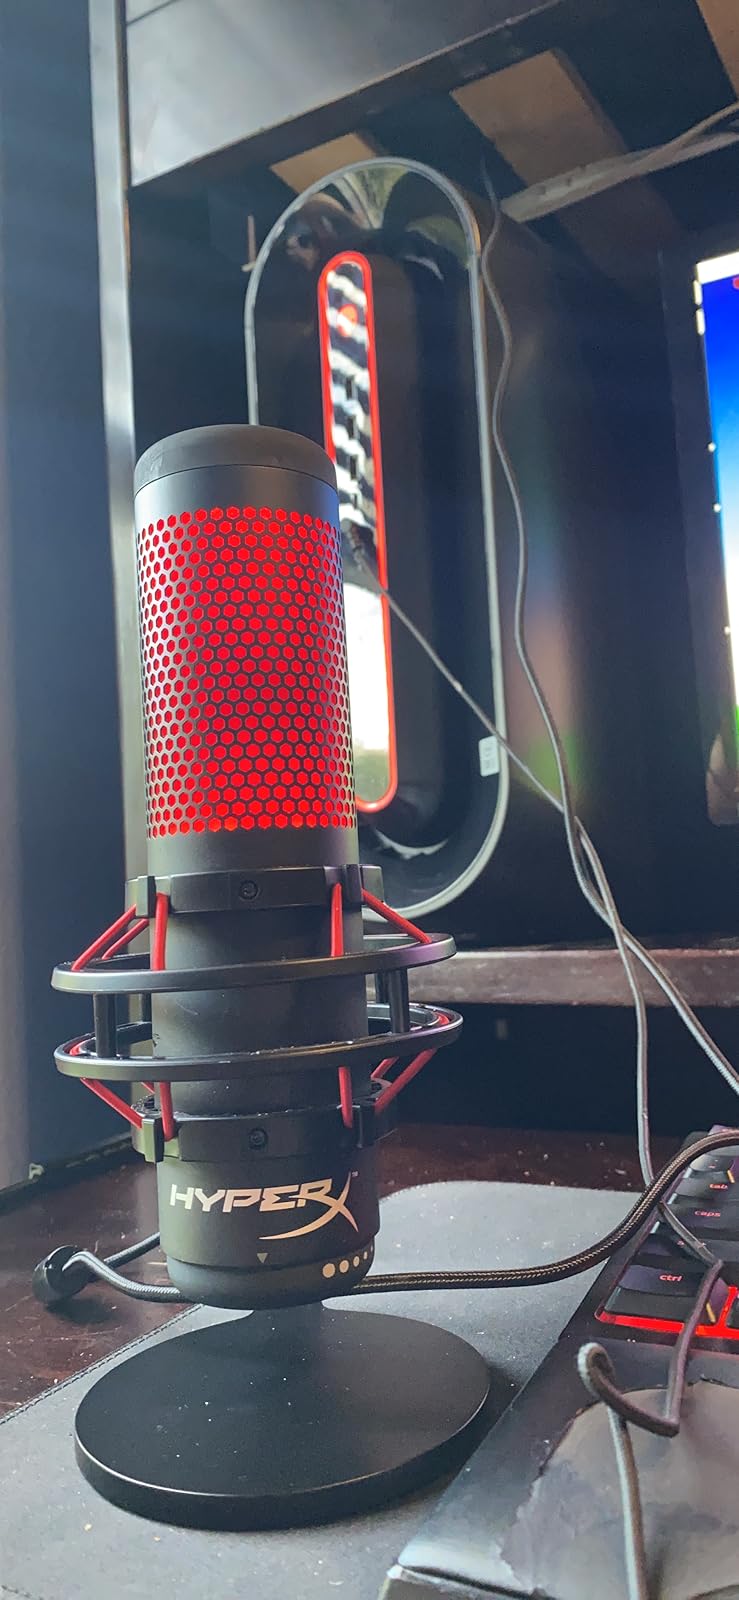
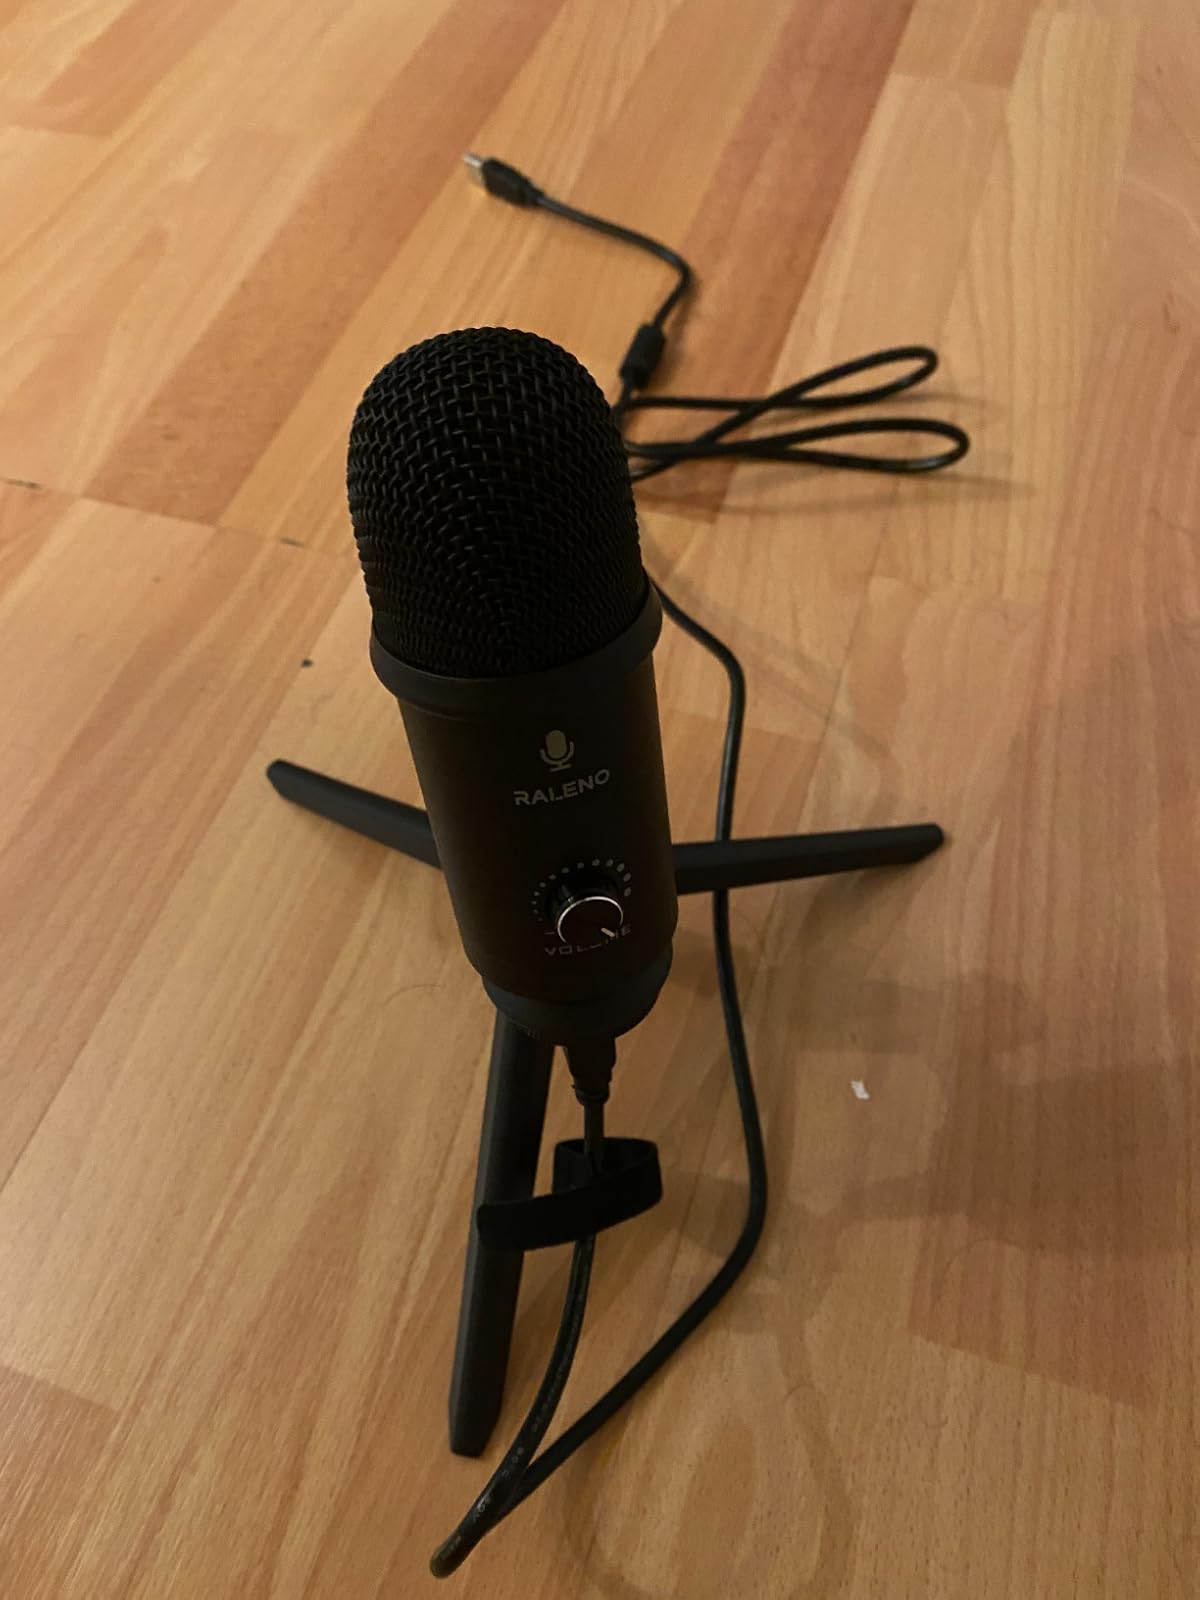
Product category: microphone
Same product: no